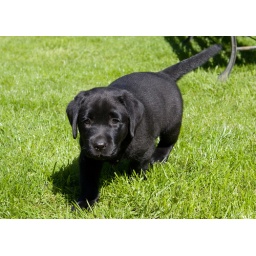
Seven week old black labrador puppies playing in the garden.